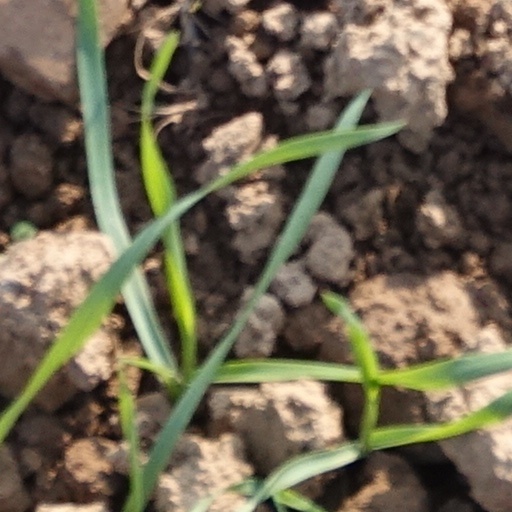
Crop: wheat